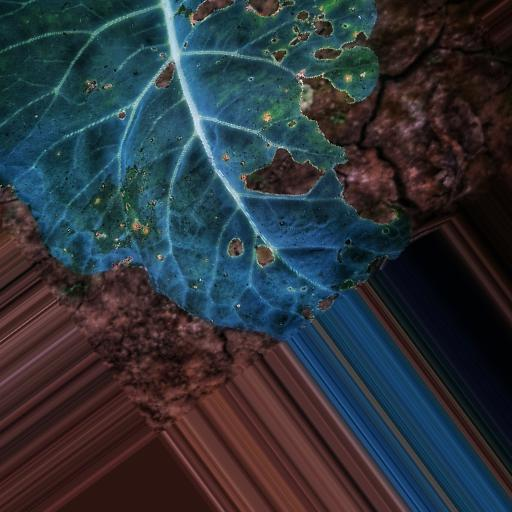
Label: Black Rot